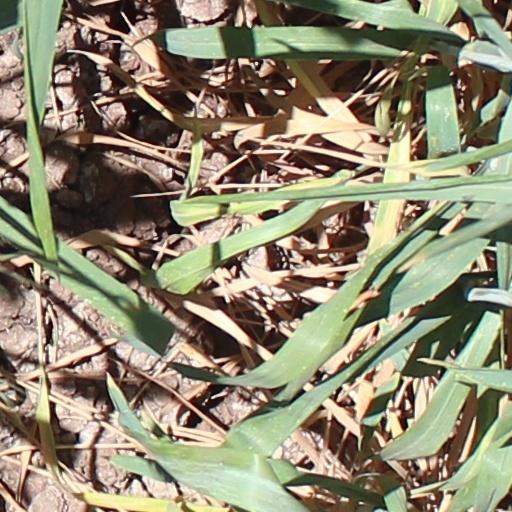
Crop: wheat